Montenegro–Serbia relations

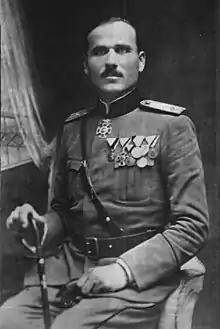
Krsto Popović, one of the leaders of the Christmas Uprising

Duklja was a medieval South Slavic polity (10th–12th centuries) centred in modern-day Montenegro, around Lake Skadar and Zeta. Byzantine sources, such as those by John Skylitzes, referred to Duklja’s rulers (e.g., Stefan Vojislav) as "leaders of Serbs", indicating a Serbian ethnic character.